Golf & Mike

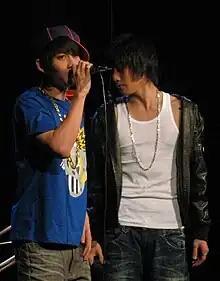
Golf & Mike performing on MTV Fast Forward in 2009

After finishing the promotion for their album "10 Club", Golf & Mike got back to the studios and started working on their second full-length album. By the end of 2006, Golf & Mike decided to release a special album "365 Days With Golf-Mike", This special album included a hit song, Kaub Koon Young Noi Pai and released second album on November 11, 2006.